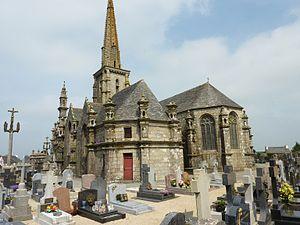
L'enclos paroissial de Commana est un enclos paroissial situé dans la commune de Commana autour de l'église Saint-Derrien. Cet ensemble architectural construit aux XVIᵉ et XVIIᵉ siècles est considéré comme l'un des plus beaux de Bretagne. L'église, la chapelle funéraire, l’enclos lui-même, le calvaire et l'arc de triomphe font l'objet d'un classement au titre des monuments historiques par arrêté du 17 juillet 1915.